Nudelman-Suranov NS-45

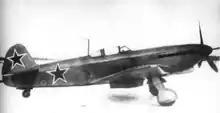
This Yak-9T modified to take the NS-45 gun became the first Yak-9K prototype

In fighters, the NS-45 gun was first installed on a modified Yak-9T, which was normally armed with a NS-37 gun. This aircraft, with constructor number 0121, effectively became the first Yak-9K prototype. The "K" suffix stood for "Krupnokalibernyi", meaning large caliber. The protruding barrel and muzzle brake of the NS-45 made the Yak-9K some 20 cm longer than the Yak-9T. The NS-45 was supplied with 29 rounds of ammunition in the Yak-9K, which were fed using a belt. The only other armament installed on the Yak-9K was a UBS (a propeller-synchronized 12.7 mm machine gun) supplied with 200 rounds of ammunition. The theoretical weight of fire of the Yak-9K was 5.53 kg/s (12.2 lb/s), which gave it a considerable advantage in this department relative to most single-engine German aircraft of the time except the "flying gun-batteries" such as the Fw 190A-6/R1 or the Bf 109G-6/R6. Compared to these, the Yak-9K maintained however good horizontal maneuverability because its wings were not loaded with armament.